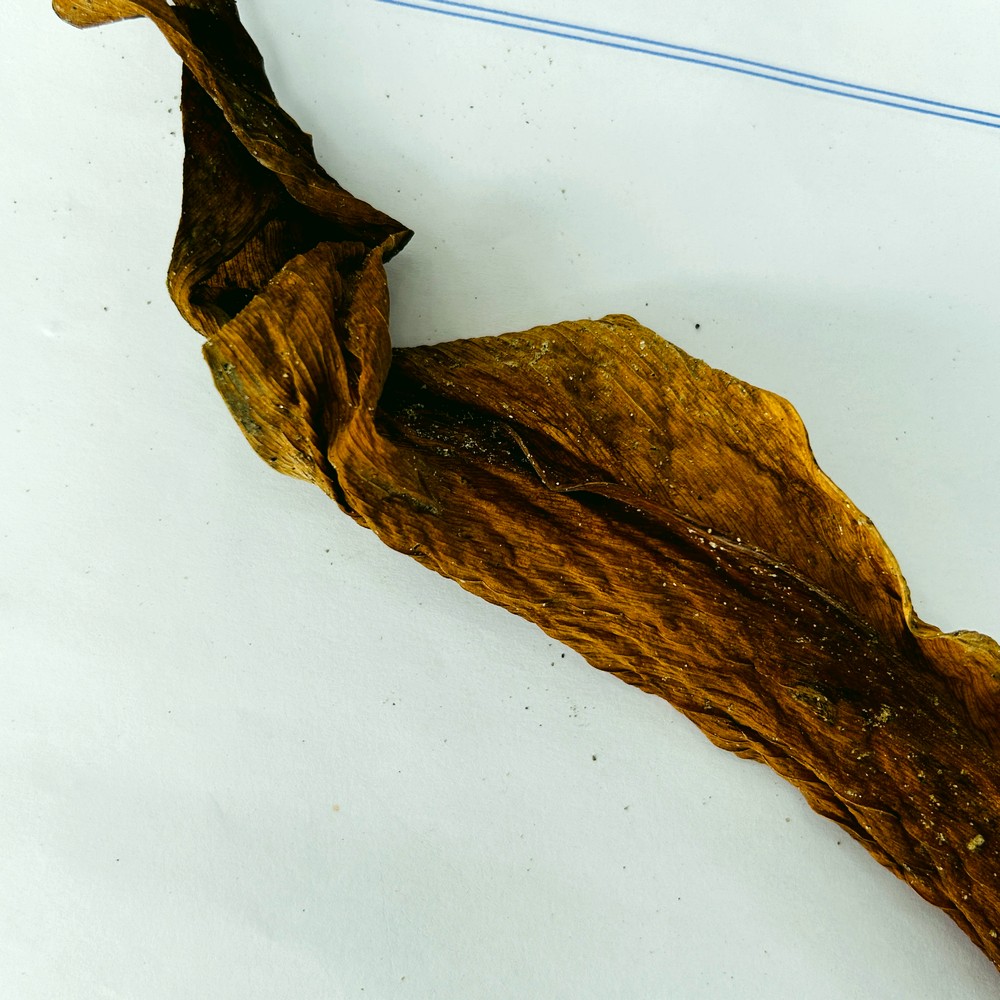
Label: Dry Leaf